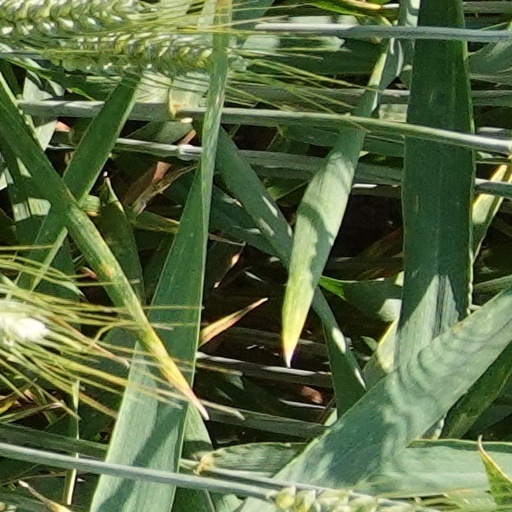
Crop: wheat